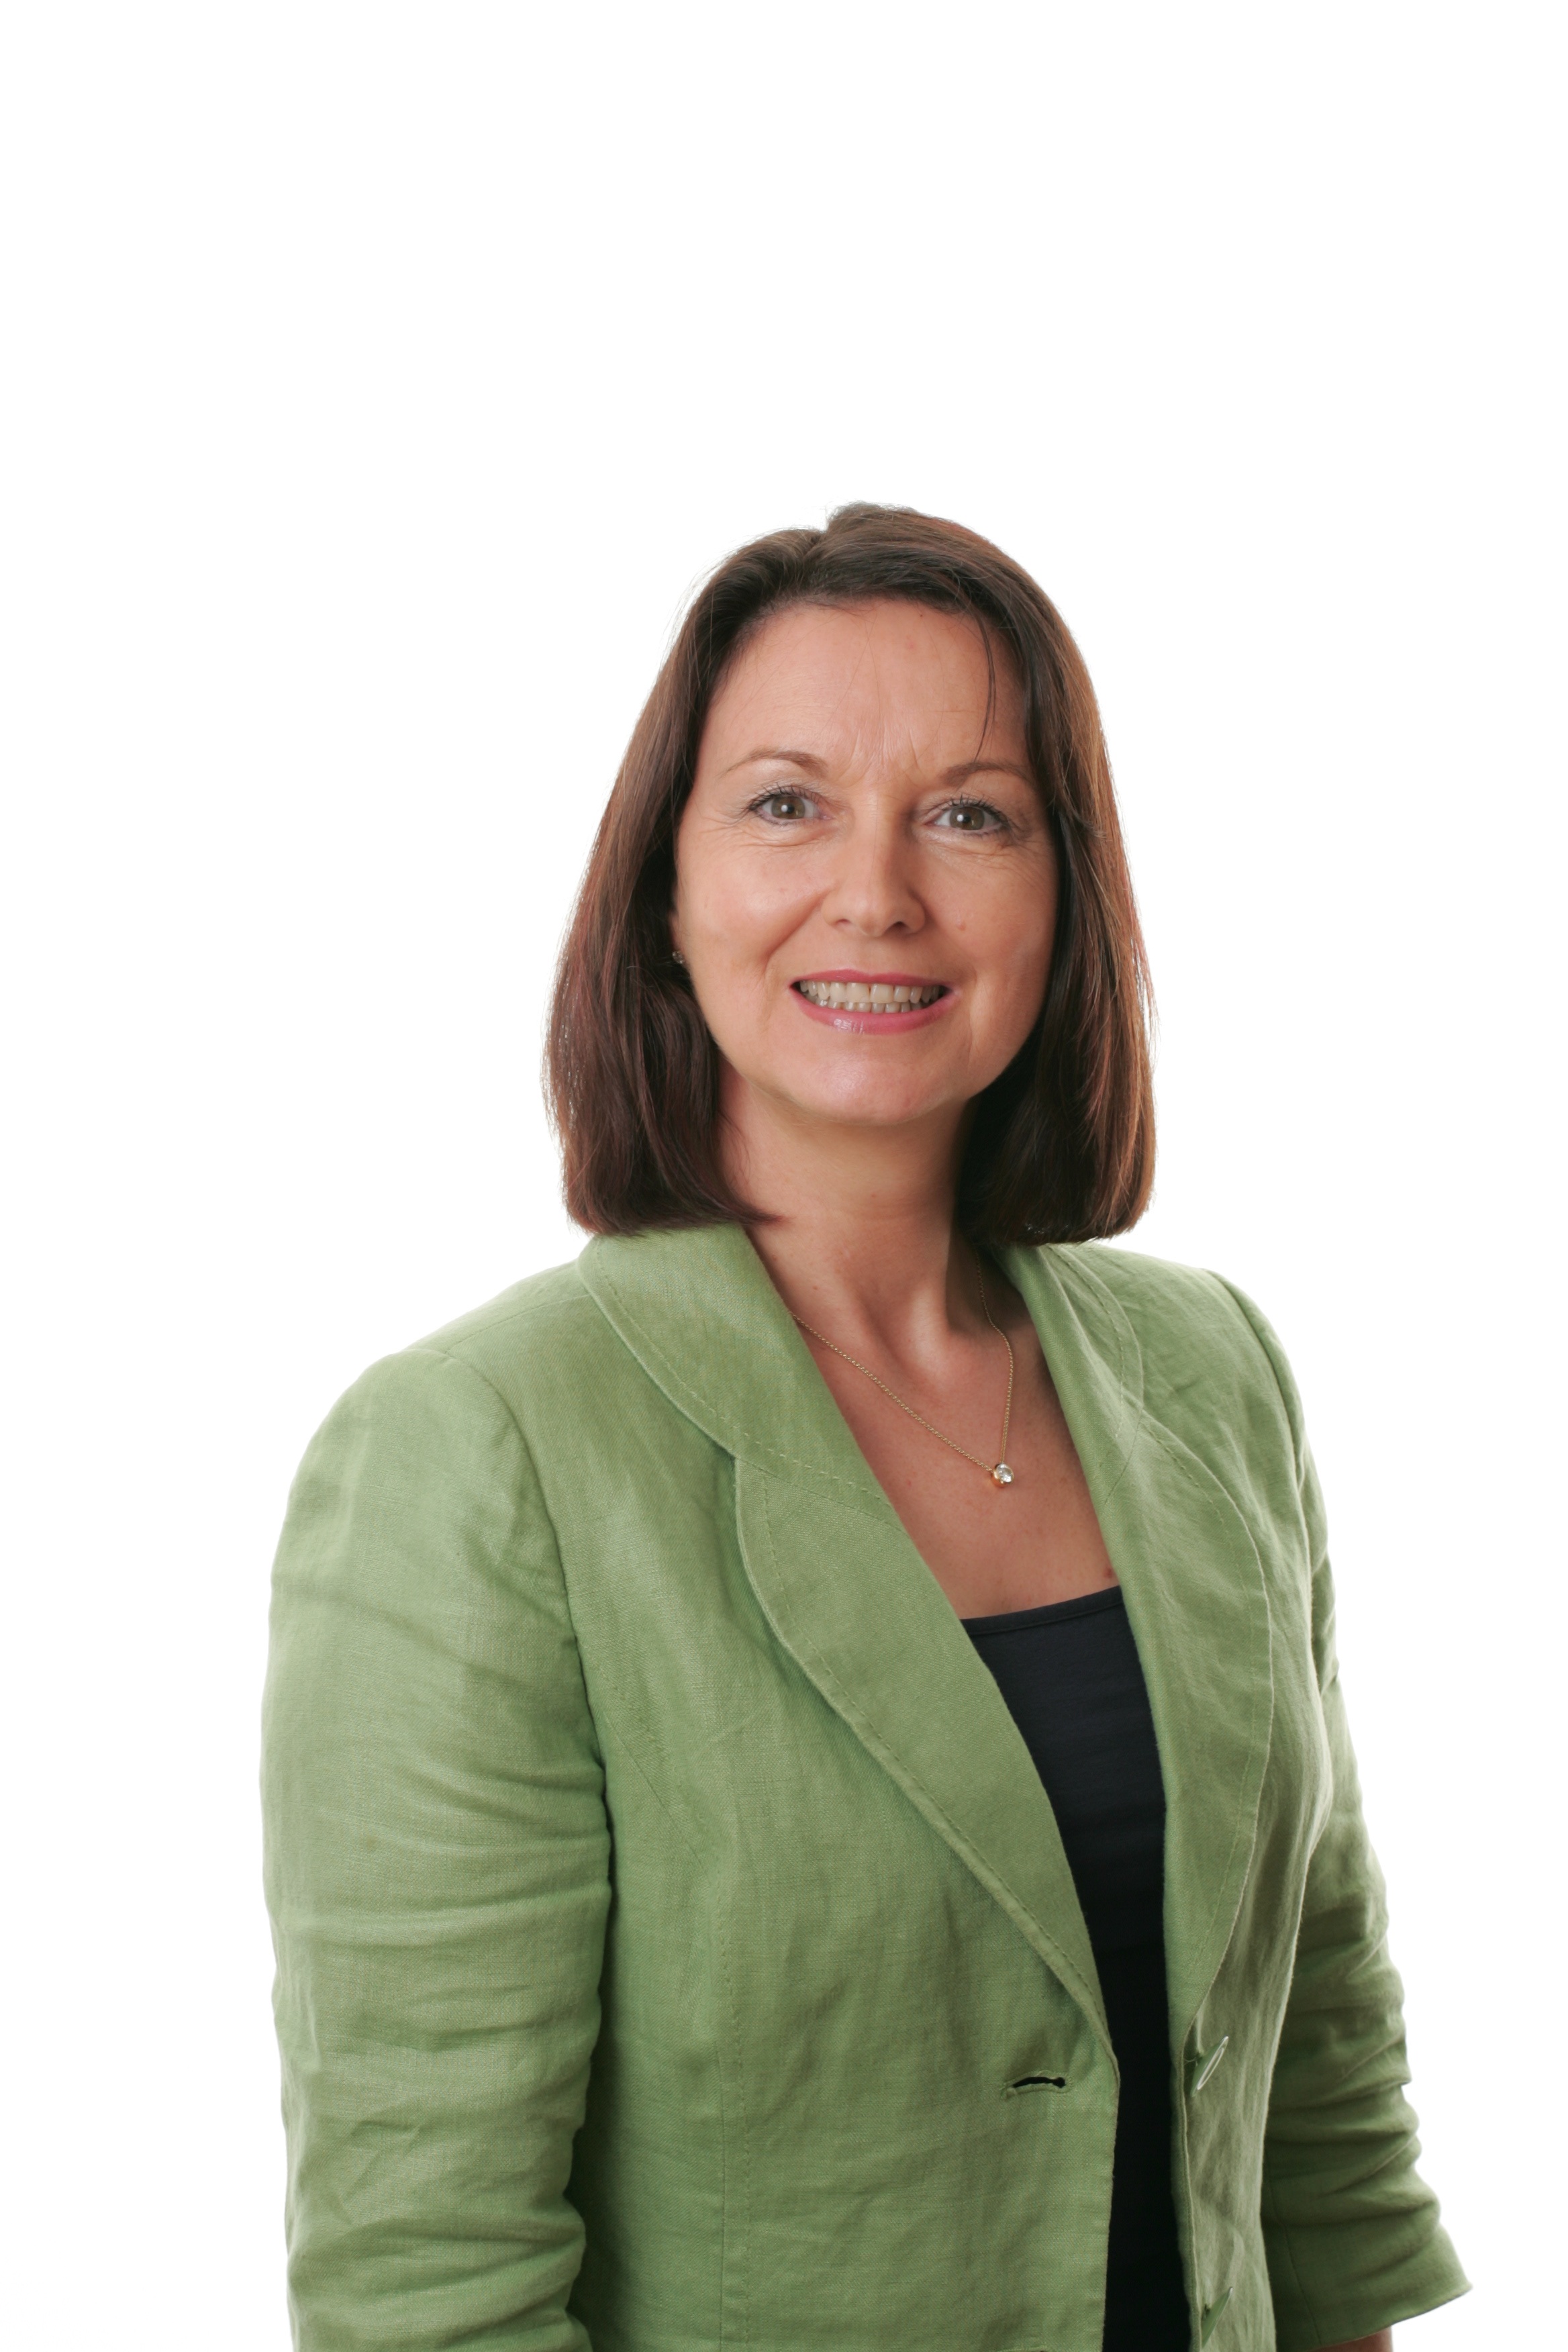
hand, person, woman, leather, finger, professional, business, jacket, outerwear, smiling, happy, elegant, confident, white background, mentor, confident woman